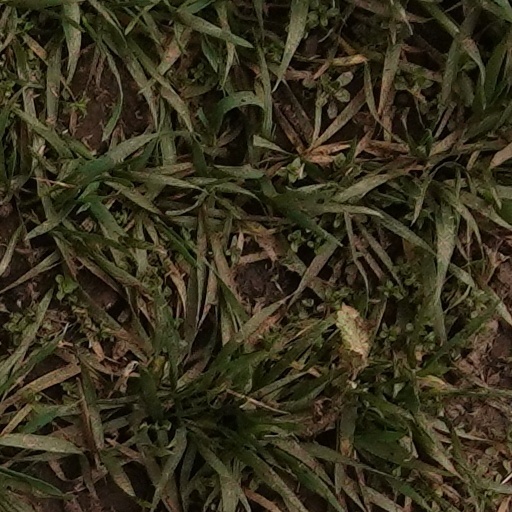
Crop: wheat